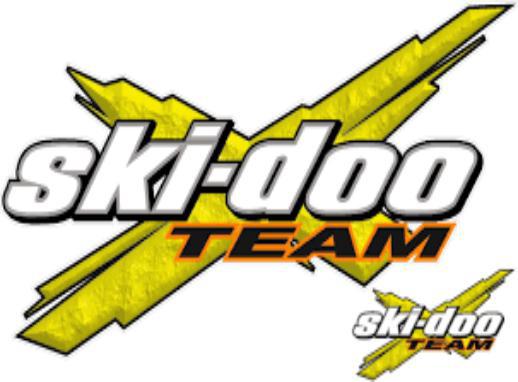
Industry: Transportation